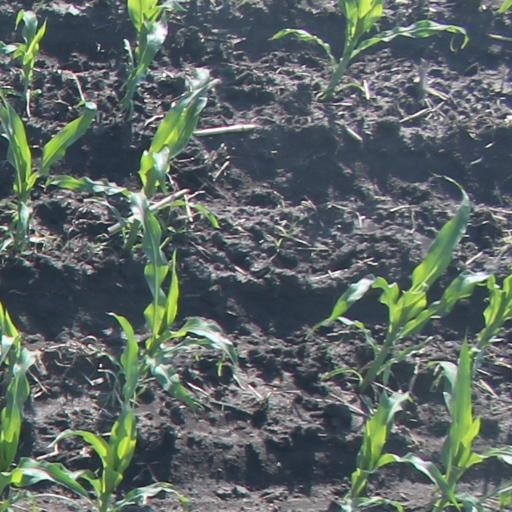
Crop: maize; corn